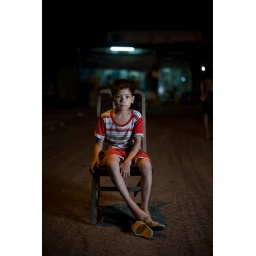
Boy posed in chair in middle of street